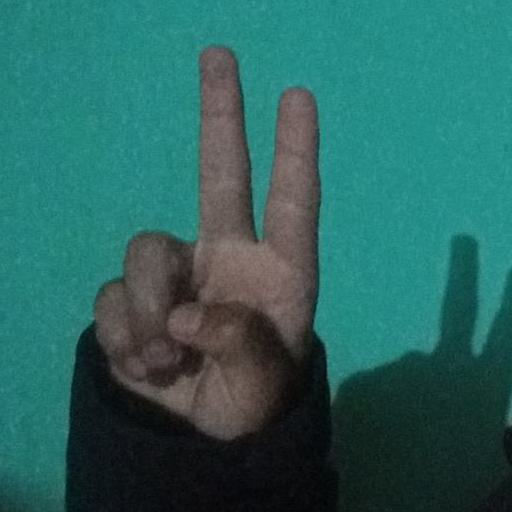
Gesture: peace